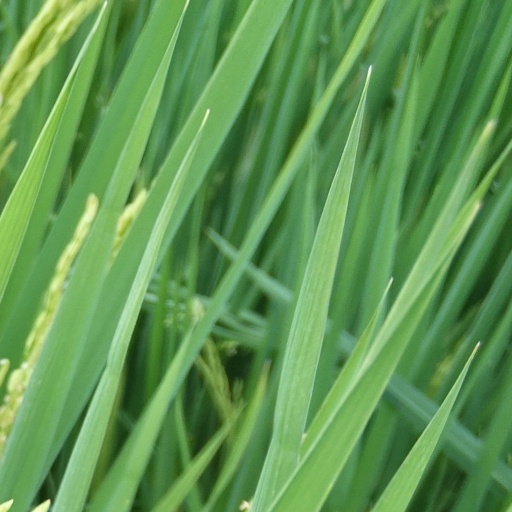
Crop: rice